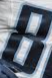
Number: 8